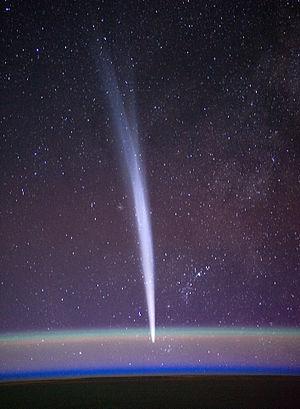
C/2011 W3 (Lovejoy) est une comète périodique rasante du groupe de Kreutz. Elle a été découverte le 27 novembre 2011 par l'astronome amateur australien Terry Lovejoy.
Une grande comète est une comète qui devient exceptionnellement brillante. Il n'existe pas de définition officielle ; souvent le terme est associé aux comètes qui deviennent assez brillantes pour être visibles par des observateurs occasionnels qui ne les recherchent pas, et deviennent célèbres en dehors de la communauté astronomique. Les grandes comètes sont rares ; en moyenne on en observe une par décennie. Alors que les comètes sont officiellement nommées d'après leurs découvreurs, les grandes comètes sont parfois aussi désignées par l'année où elles apparaissent spectaculaires, à l'aide de l'expression « la grande comète de... », suivie de l'année.
Terry Lovejoy, né le 20 novembre 1966, est un informaticien australien de Thornlands, dans la province du Queensland, principalement connu comme astronome amateur. Depuis 2007, il a découvert six comètes, dont C/2011 W3, la première comète rasante du groupe de Kreutz découverte par des observations au sol en plus de quarante ans. Il est aussi connu pour avoir popularisé les procédures de modification des caméras numériques "de consommation" afin qu'elles puissent être utilisées pour l'astrophotographie par appareil photographique numérique.